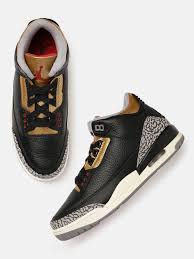
Label: Sneaker